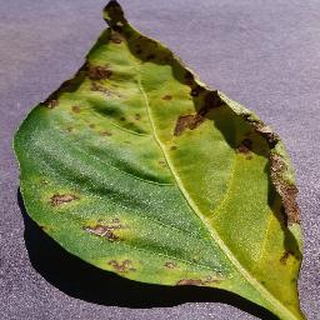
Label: bell_pepper_bacterial_spot